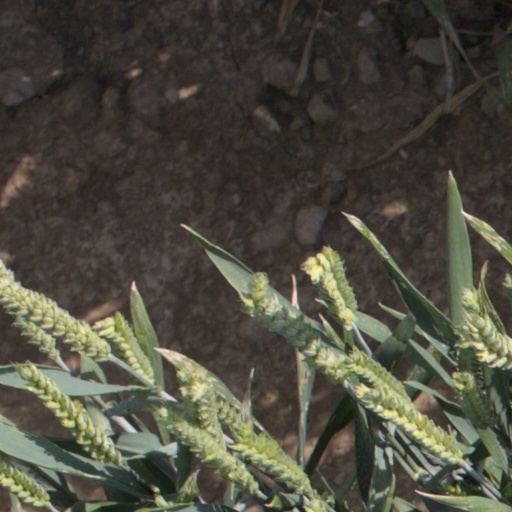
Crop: wheat